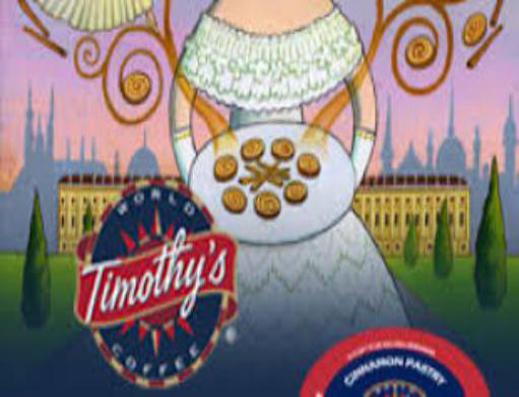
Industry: Food